Painted comber

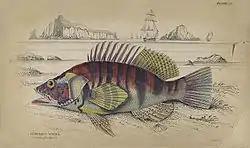
Drawing of a "Lettered Serramus" from "The natural history of fishes of the perch family" - "The Naturalist's Library", 1835

The painted comber has a laterally compressed, elongate body with a pointed snout. The dorsal fin has 10 spines and 4–16 soft rays and the anal fin has 3 spines and 7–8 soft rays. The caudal fin is truncate. It has a very large mouth for its size, which has many sharp teeth, and is protractile. The overall colour may be grey, purplish or reddish with 5–7 dark brown bars on the flanks. The head is marked with many narrow, wavy blue lines and red blotches. The dorsal, anal and caudal fins are marked with red dots. There is a diffuse, purplish-blue blotch in the middle of the body. The pelvic and pectoral fins are normally uniform pale yellow. The maximum recorded fish measurement is , although is more typical.